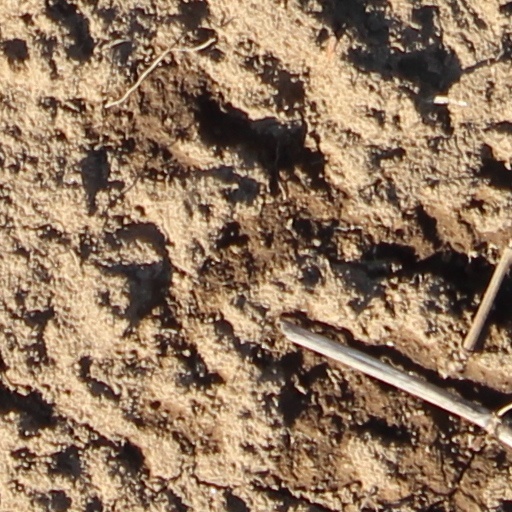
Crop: wheat